Simon K. King

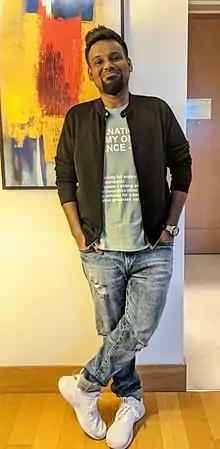

Simon K. King is an Indian film composer who predominantly composes music for Tamil and Telugu films. He made his debut with Sasi's "Ainthu Ainthu Ainthu" (2013) and is well known for the song "Yavvana" from the film "Sathya", and for background score in "Kolaigaran."